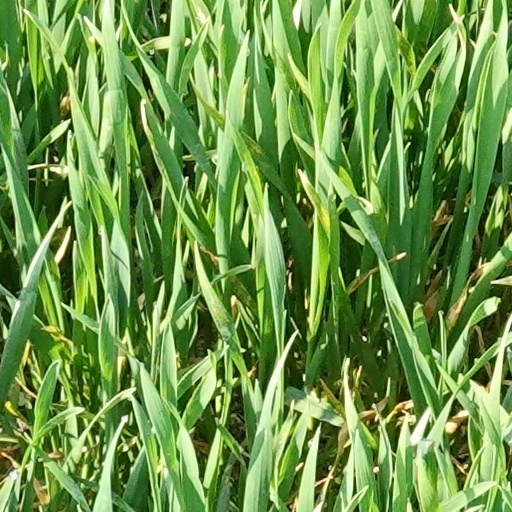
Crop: wheat